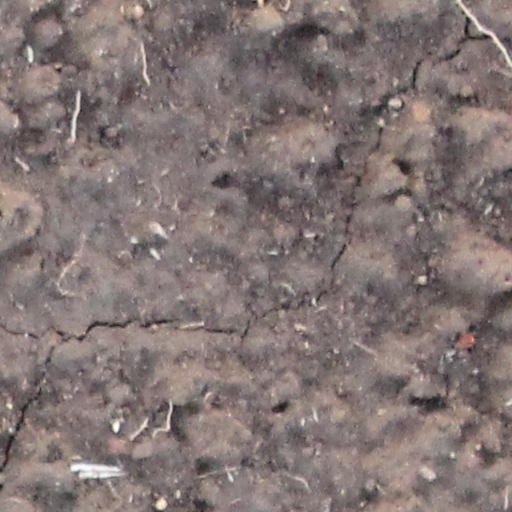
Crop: wheat